Zhu Qinglan

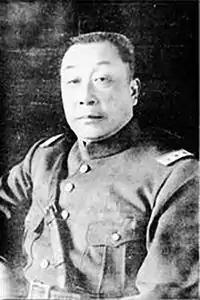
Zhu Qinglan about the time he was president of the Chinese Eastern Railway

Even so, turmoil continued in Manchuria and neighboring Inner Mongolia. A Barga uprising led by the Inner Mongolian politician Merse in August 1928 was unsuccessful, but arrest by the Chinese of the manager of the Chinese Eastern Railway, Mikhail Lashevich, precipitated Lashevich's suicide on 30 August 1928. Lashevich was succeeded as manager by Alexander Ivanovich Yemshanov, who was ousted when war broke out between China and the Soviet Union and Zhang Xueliang seized control of the railway on 10 July 1929. Zhang installed Fan Qiguang as acting manager. Upon the conclusion of peace between China and the Soviet Union, Zhang relinquished control of the Chinese Eastern Railway on 22 December 1929 to yet another Russian manager, Yuliy Vikentyevich Rudnyy.